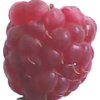
Label: raspberry